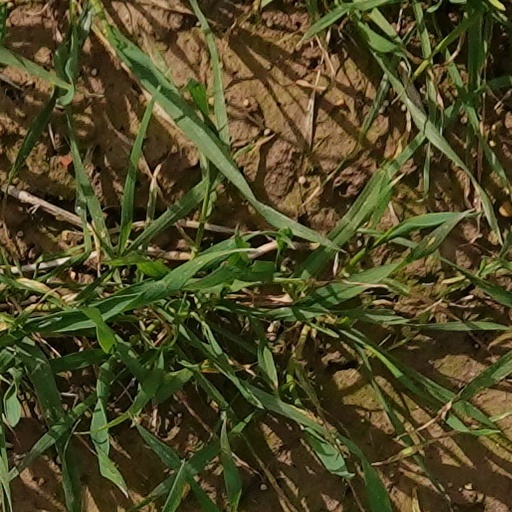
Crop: wheat